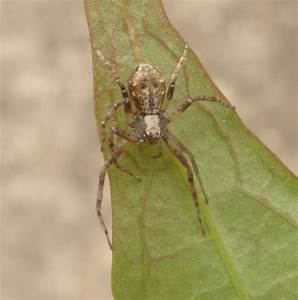
Label: ragno